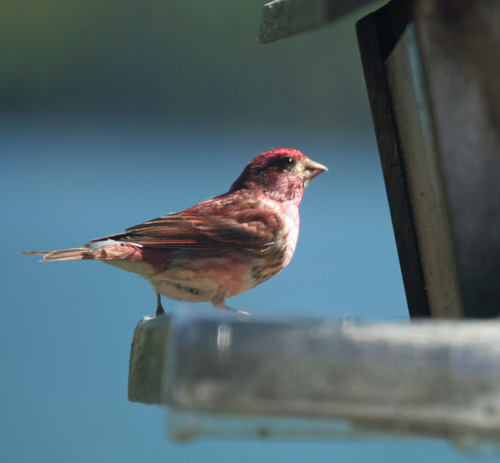
a small red toned bird with a grey beak.
this colorful bird has a red crown adn throat with a black eye ring, and a white and pink belly.
a small brown and white bird with a short, thick bill and a red crown.
this is a small pink bird with a white breast and a pointy beak.
this bird has a speckled belly and breast with a short pointy bill.
this small bird has a short beak and strawberry colored feathers.
this bird is red with white and has a very short beak.
this small bird has a red crown, short beak, light breast and light brown wings.
this bird is pink and brown in color, with a stubbybeak.
this is a brown and white bird with some reddish tinge.
Species: Purple Finch